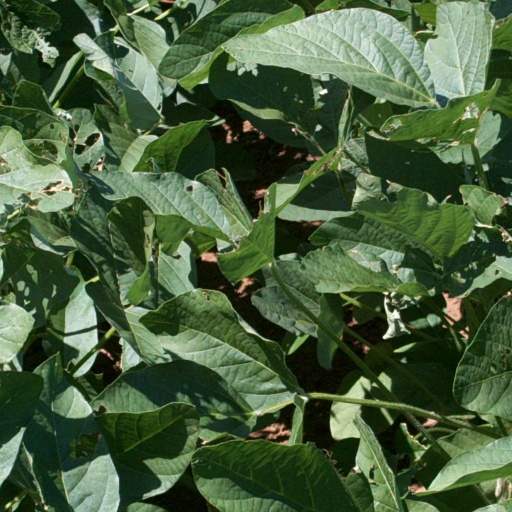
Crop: soybean